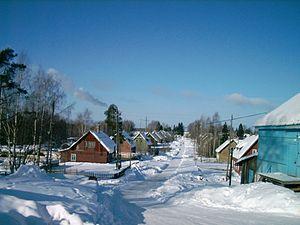
Souoïarvi est une ville de la république de Carélie, en Russie, et le centre administratif du Raïon de Suojärvi.